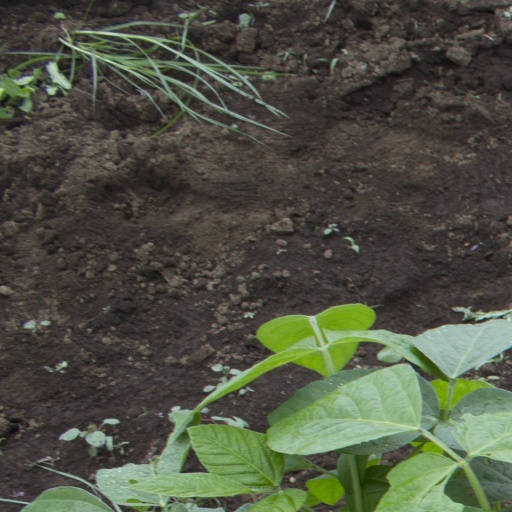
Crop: soybean